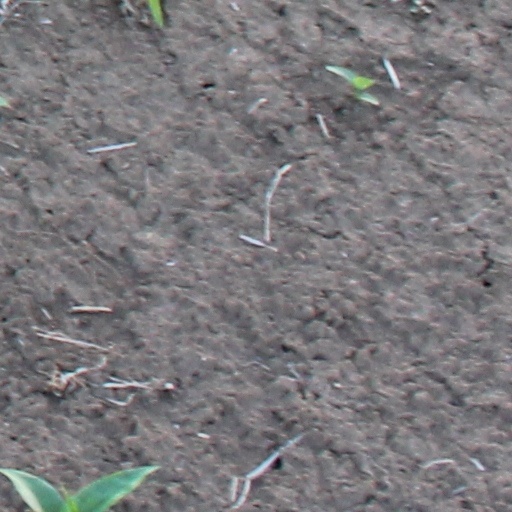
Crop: wheat